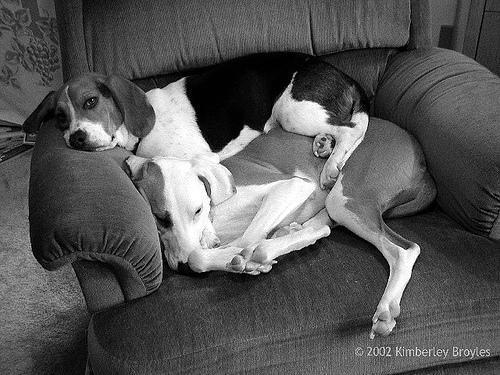
beagle